History of state education in Queensland

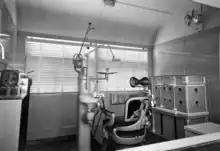
Railcar dental clinic, 1945

Queensland was declared a separate colony from New South Wales on 10 December 1859 and in the following year the Queensland Parliament faced the task of providing an education system for the new colony. They provided a Board of General Education which combined the functions of the National and Denominational Boards of New South Wales. The new Board acquired the four National schools from New South Wales and had the authority to establish and administer primary schools vested in the Board under similar conditions to those applied by the New South Wales National Board. The new Board also paid the salaries of teachers in non-vested schools, nearly all of which were established and administered by churches. By stipulating certain conditions for the payment of these salaries, the Board of General Education exercised close supervision over the non-vested schools.